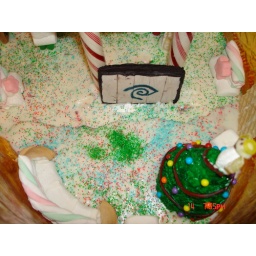
aerial view showing big screen TV in front of sofa and tree. matching lounge chairs too.